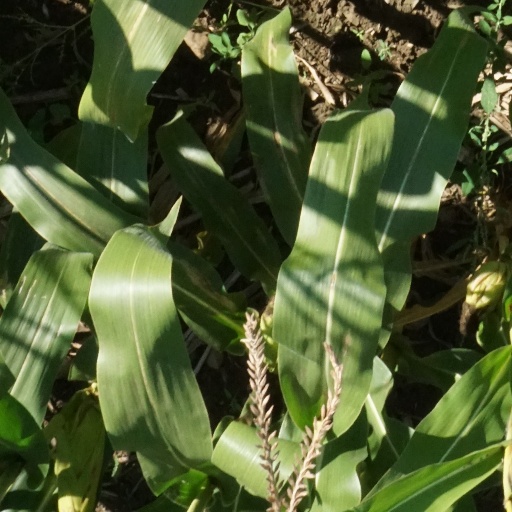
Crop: maize; corn